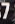
Number: 7